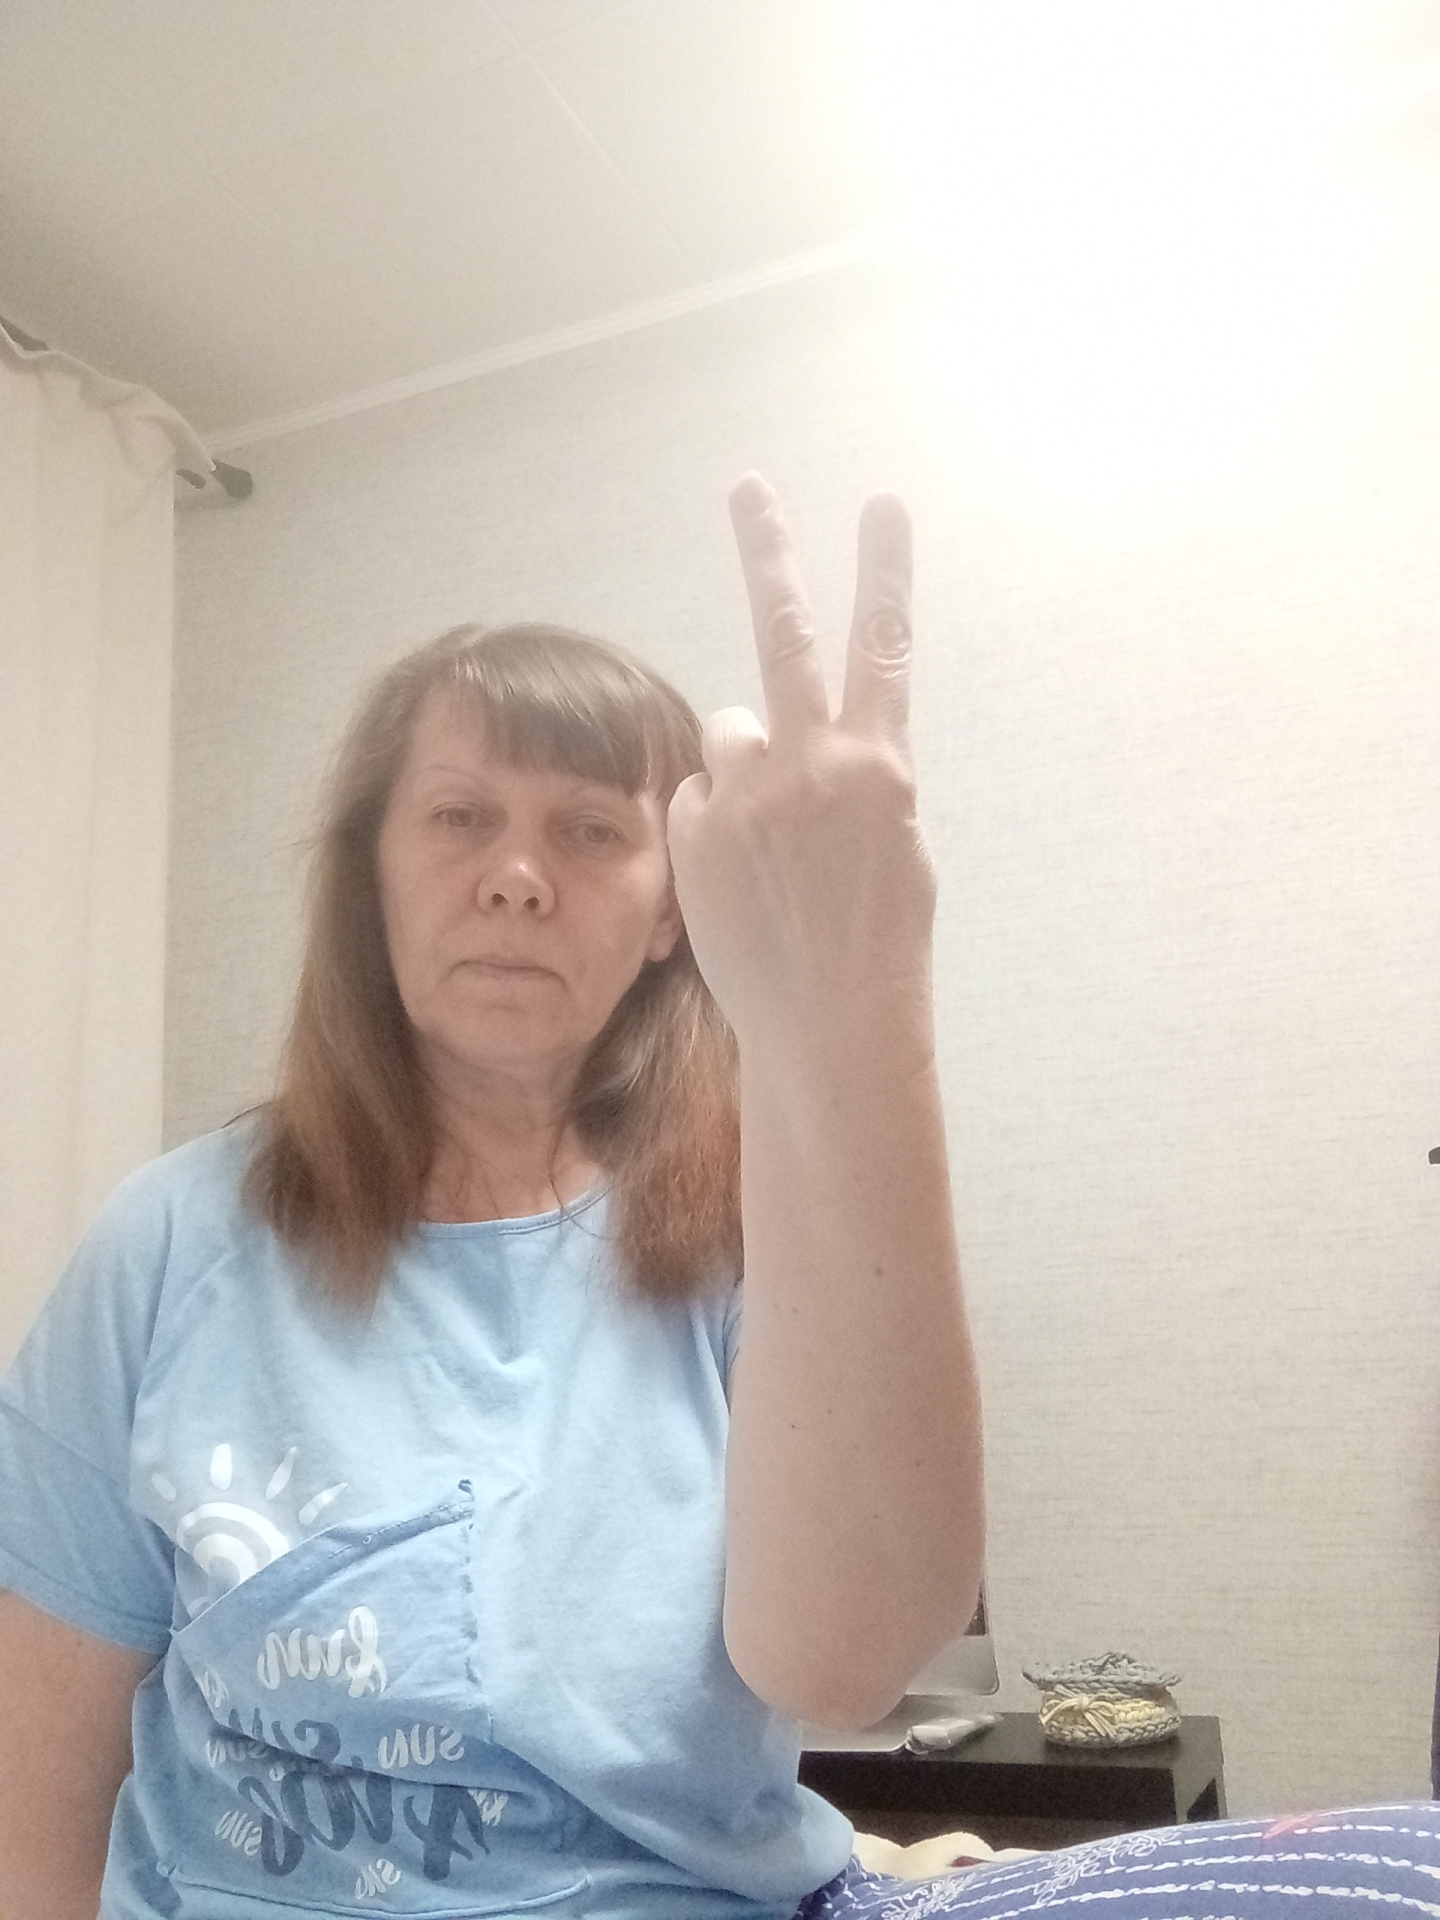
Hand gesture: peace_inverted